John Bright

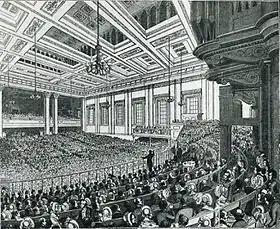
Meeting of the Anti–Corn Law League in Exeter Hall, London, in 1846

In 1840 he led a movement against the Rochdale church-rate, speaking from a tombstone in the churchyard, where it looks down on the town in the valley below. A daughter, Helen, was born to him; but his young wife, after a long illness, died of tuberculosis in September 1841. Three days after her death at Leamington, Cobden called to see him. "I was in the depths of grief", said Bright, when unveiling the statue of his friend at Bradford in 1877, "I might almost say of despair, for the life and sunshine of my house had been extinguished." Cobden spoke some words of condolence, but "after a time he looked up and said, 'There are thousands of homes in England at this moment where wives, mothers and children are dying of hunger. Now, when the first paroxysm of your grief is past, I would advise you to come with me, and we will never rest till the Corn Laws are repealed.' I accepted his invitation", added Bright, "and from that time we never ceased to labour hard on behalf of the resolution which we had made."